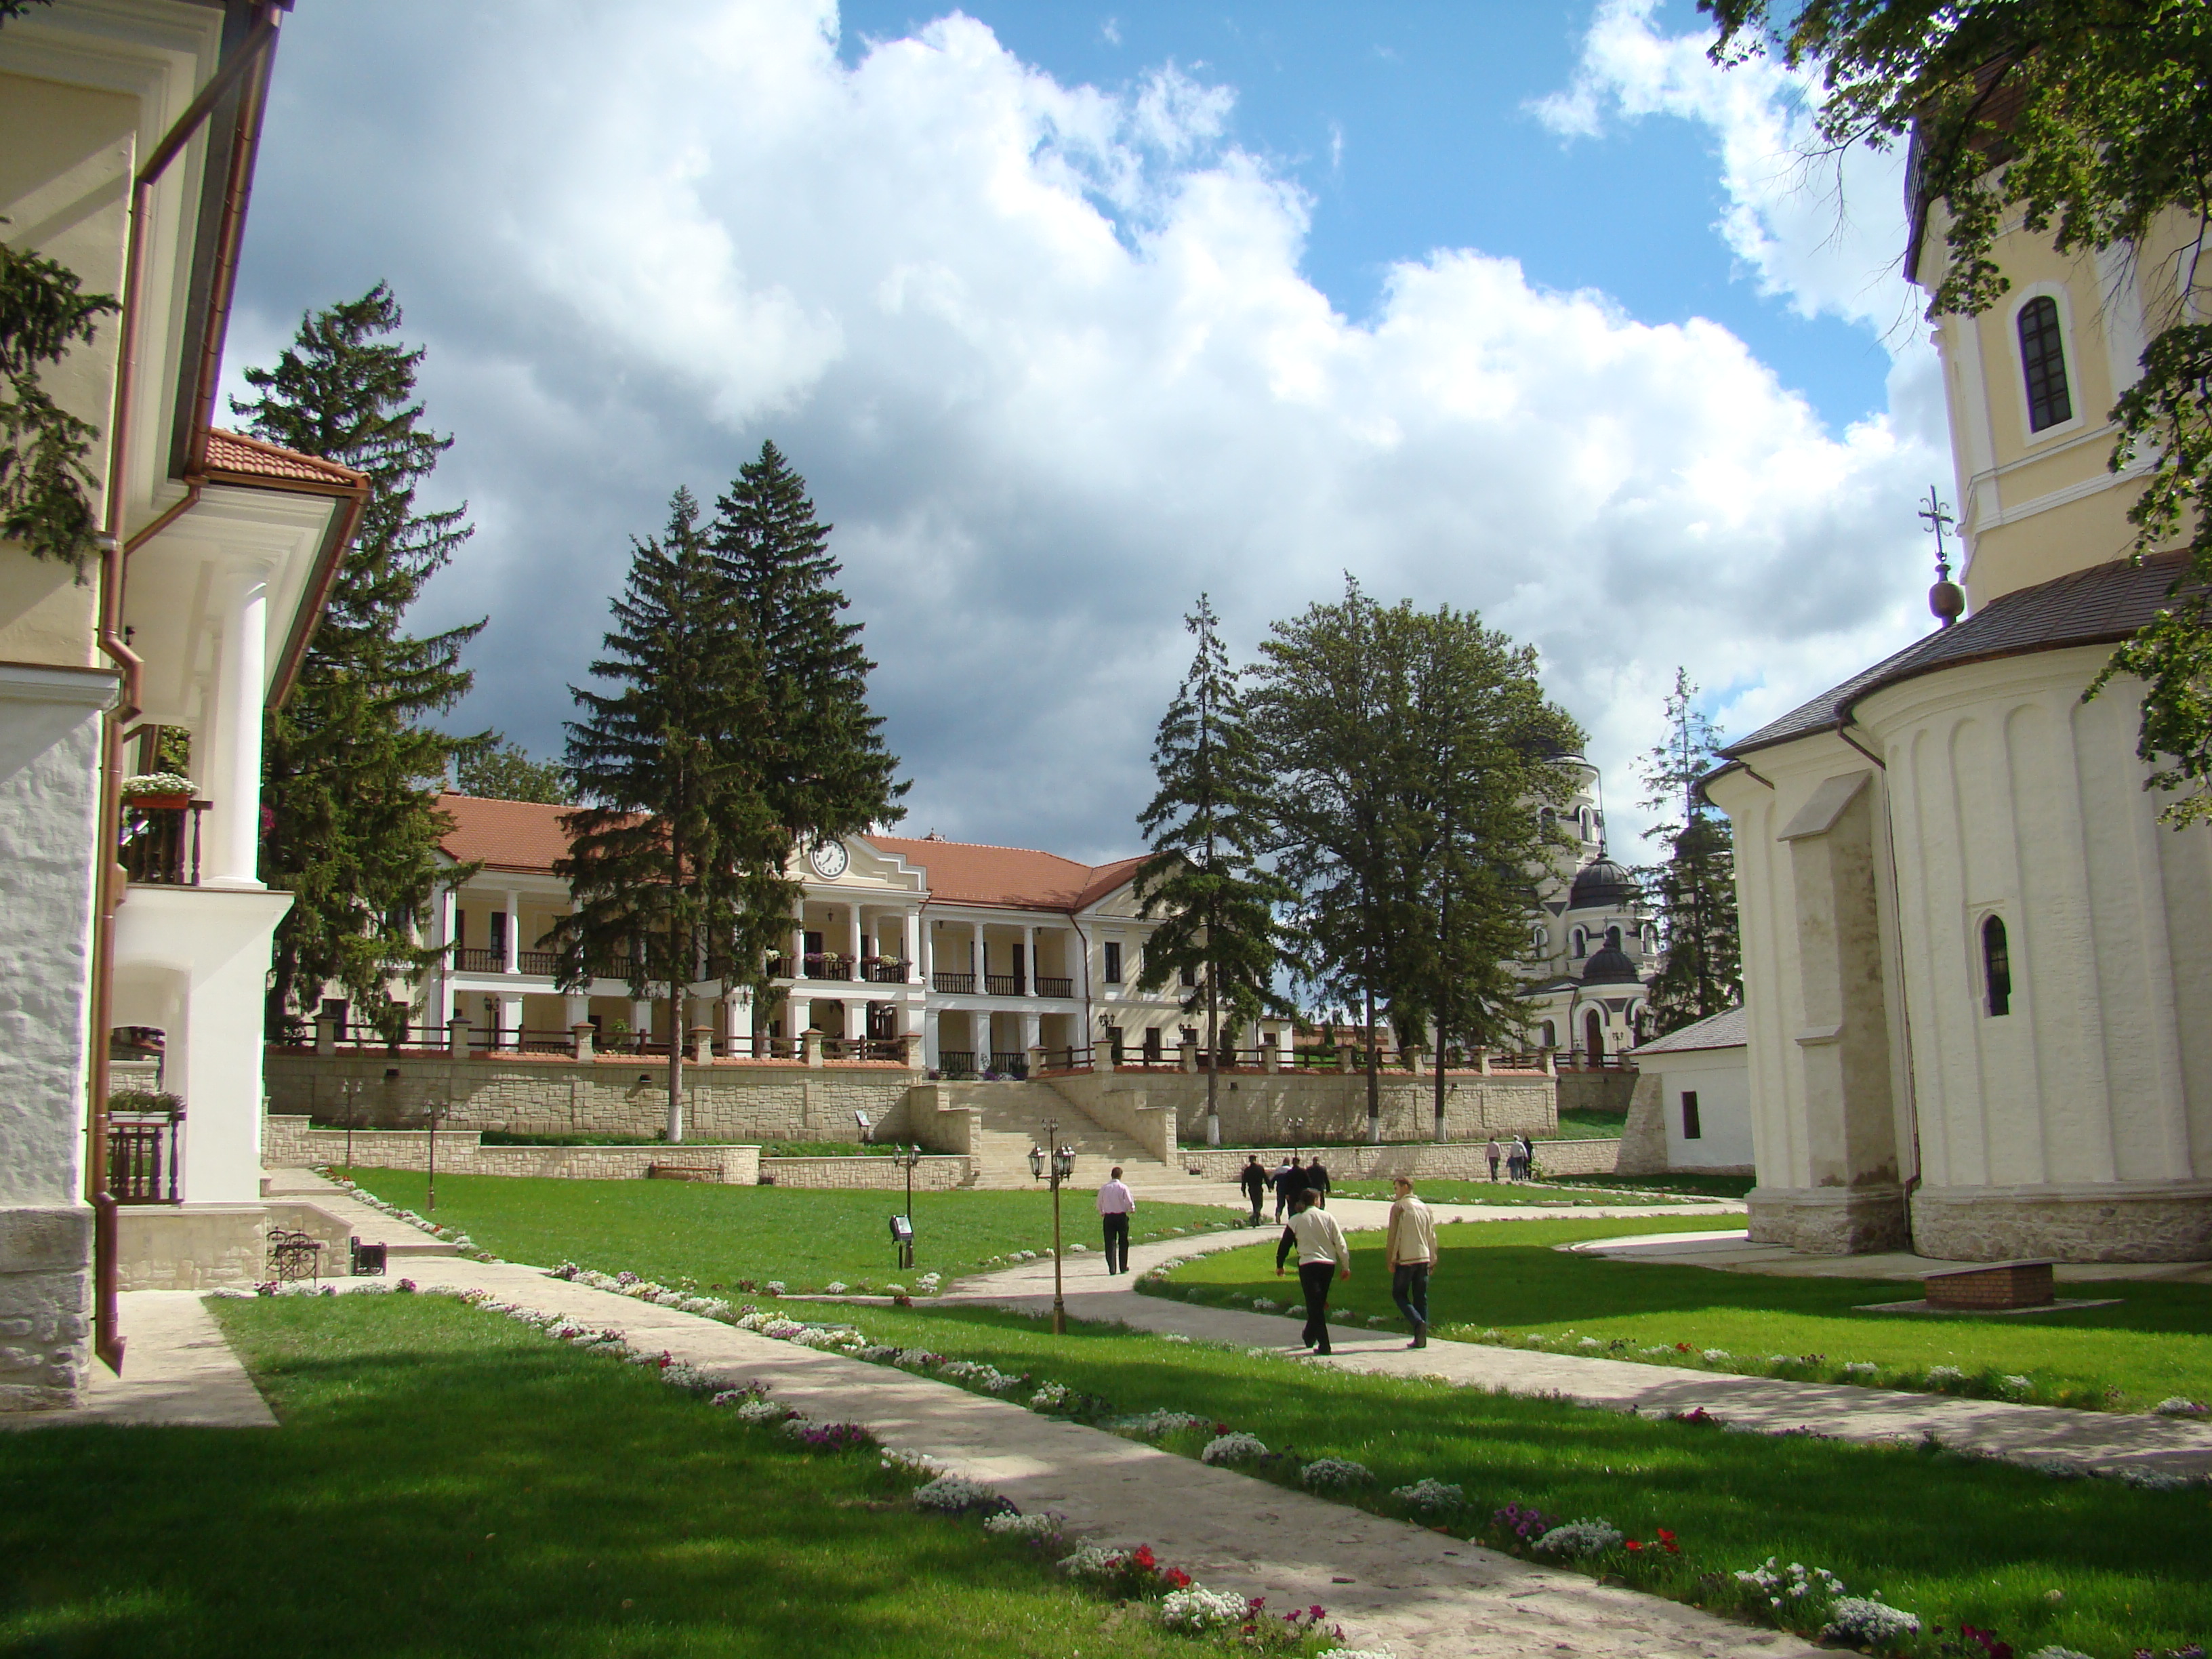
villa, mansion, building, palace, home, travel, plaza, property, place of worship, courtyard, monastery, sony, town square, campus, estate, dsch9, moldova, chaprianu, chaprianumonastery, hacienda, neighbourhood, residential area